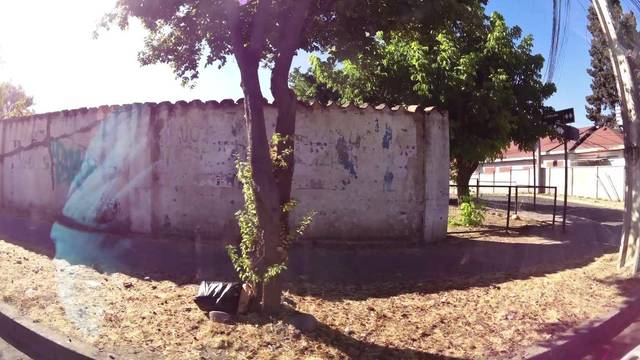
Region: Chile
Coordinates: -34.582, -70.984